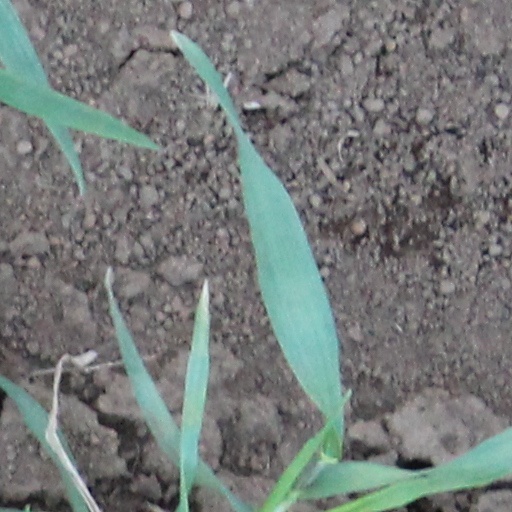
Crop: wheat